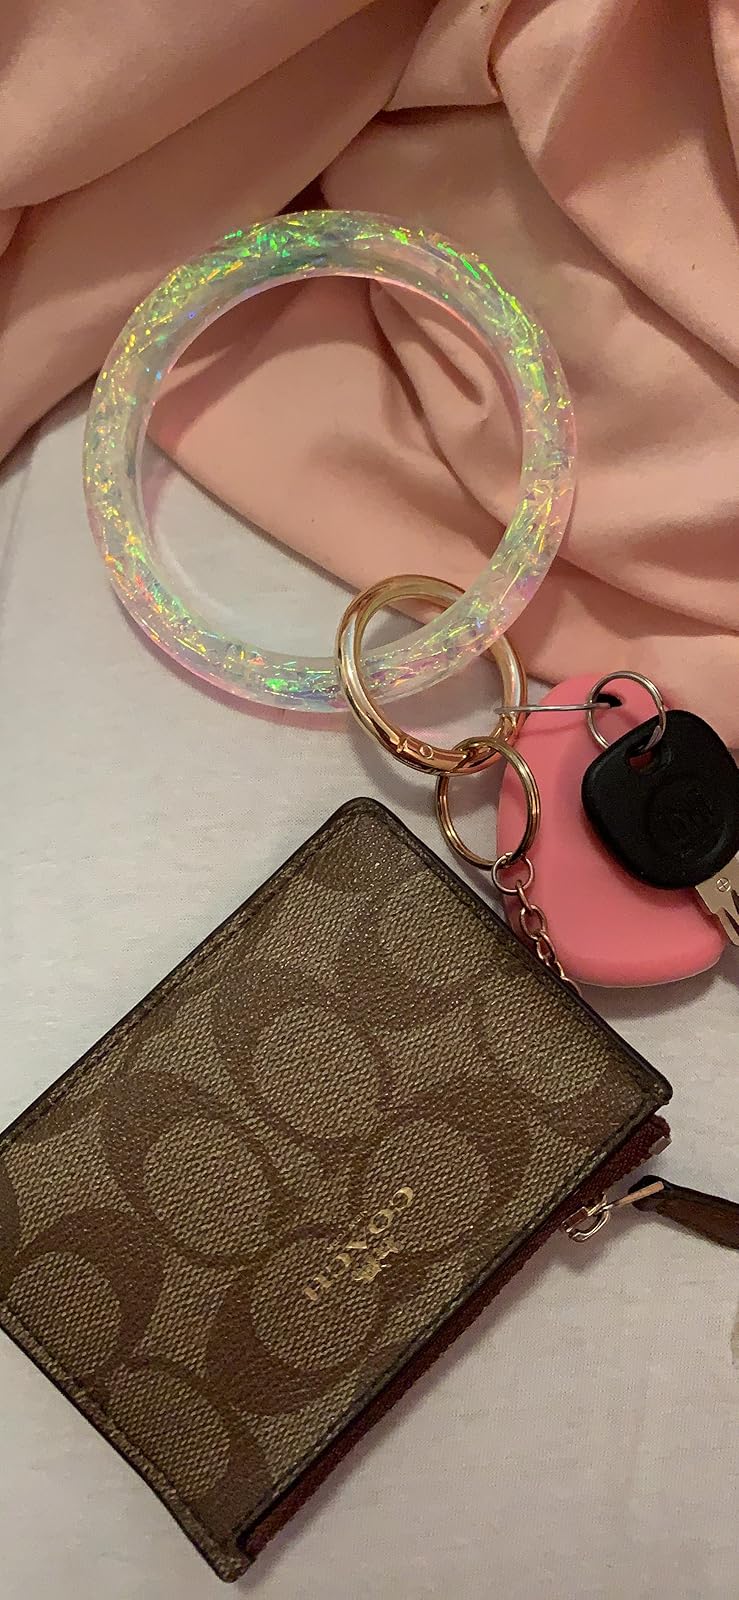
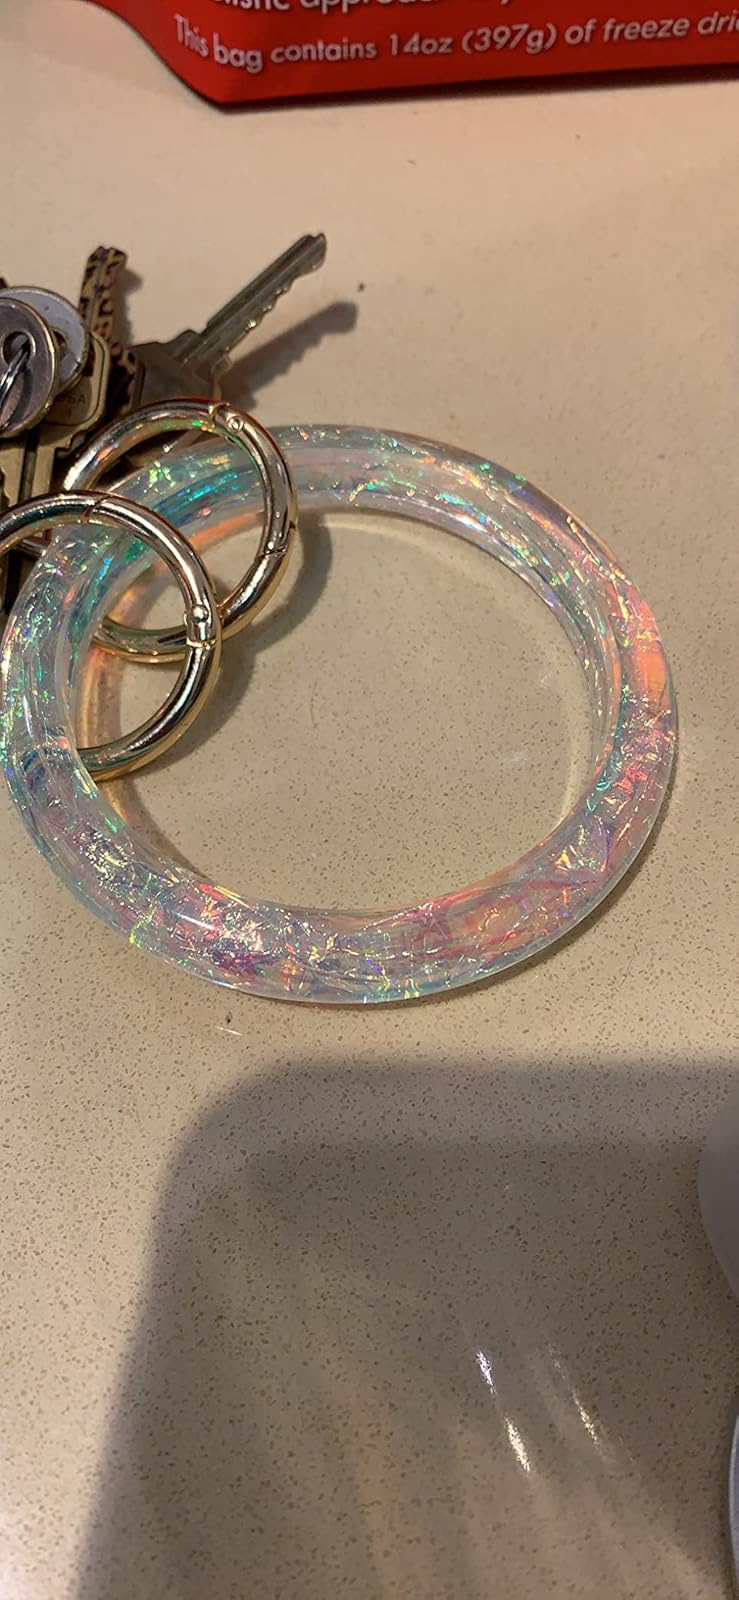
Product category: accessories_keychain
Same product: yes